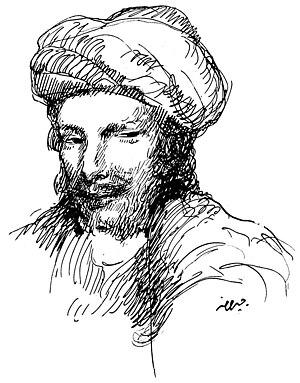
La poésie homoérotique hispano-arabe est la partie du corpus poétique hispano-arabe à caractère homoérotique. La littérature érotique, du moins de la plus grande qualité, s’épanouit au sein de la culture islamique à une époque où l’homosexualité, présentée comme raffinement culturel dans le califat omeyyade, inspire un grand nombre d’écrits, principalement dans la poésie.
Abû Nuwâs, de son vrai nom al-Ḥasan Ibn Hāni’ al-Ḥakamī, né entre 747 et 762 à Ahvaz et décédé vers 815 à Bagdad, est un poète de langue arabe du califat abasside.